Airport South metro station (Nagpur)

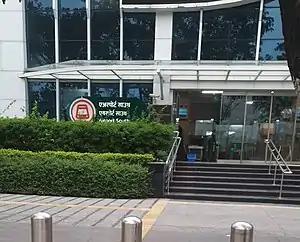

Airport South is an at-grade metro station on the North-South corridor of the Orange Line of Nagpur Metro in the city of Nagpur, Maharashtra. This serves the Somalwada area of Nagpur. It was opened to the public on 8 March 2019.